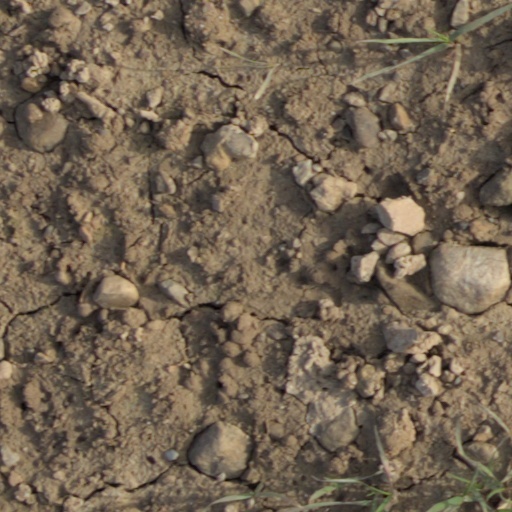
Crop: wheat